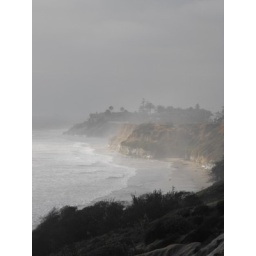
fog is always a feature when air moves over very cold water here on the coast of california.